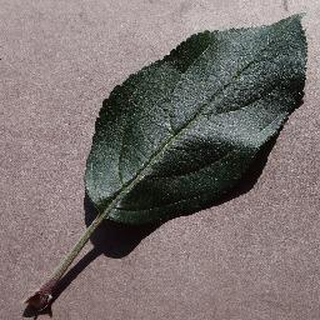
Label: healthy_apple